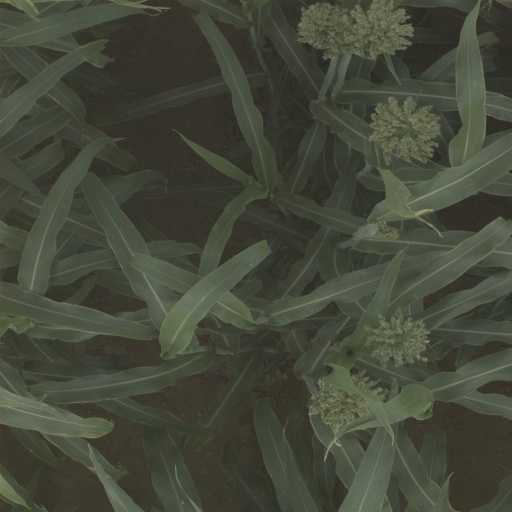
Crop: sorghum